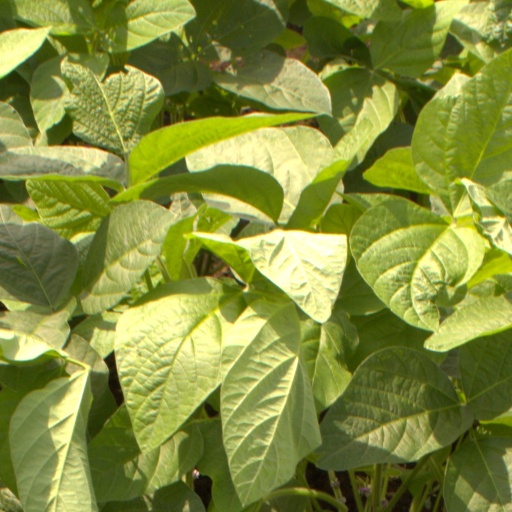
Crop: soybean